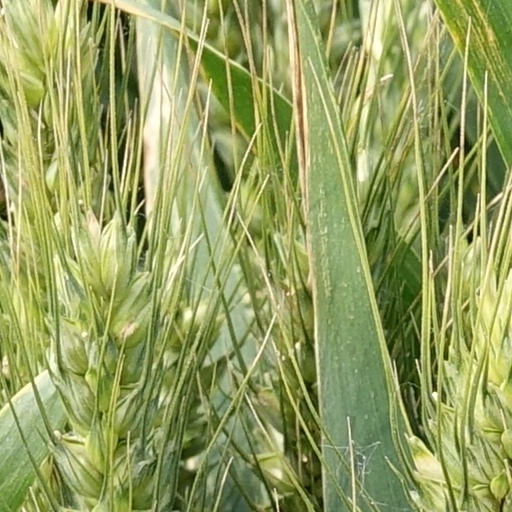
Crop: wheat